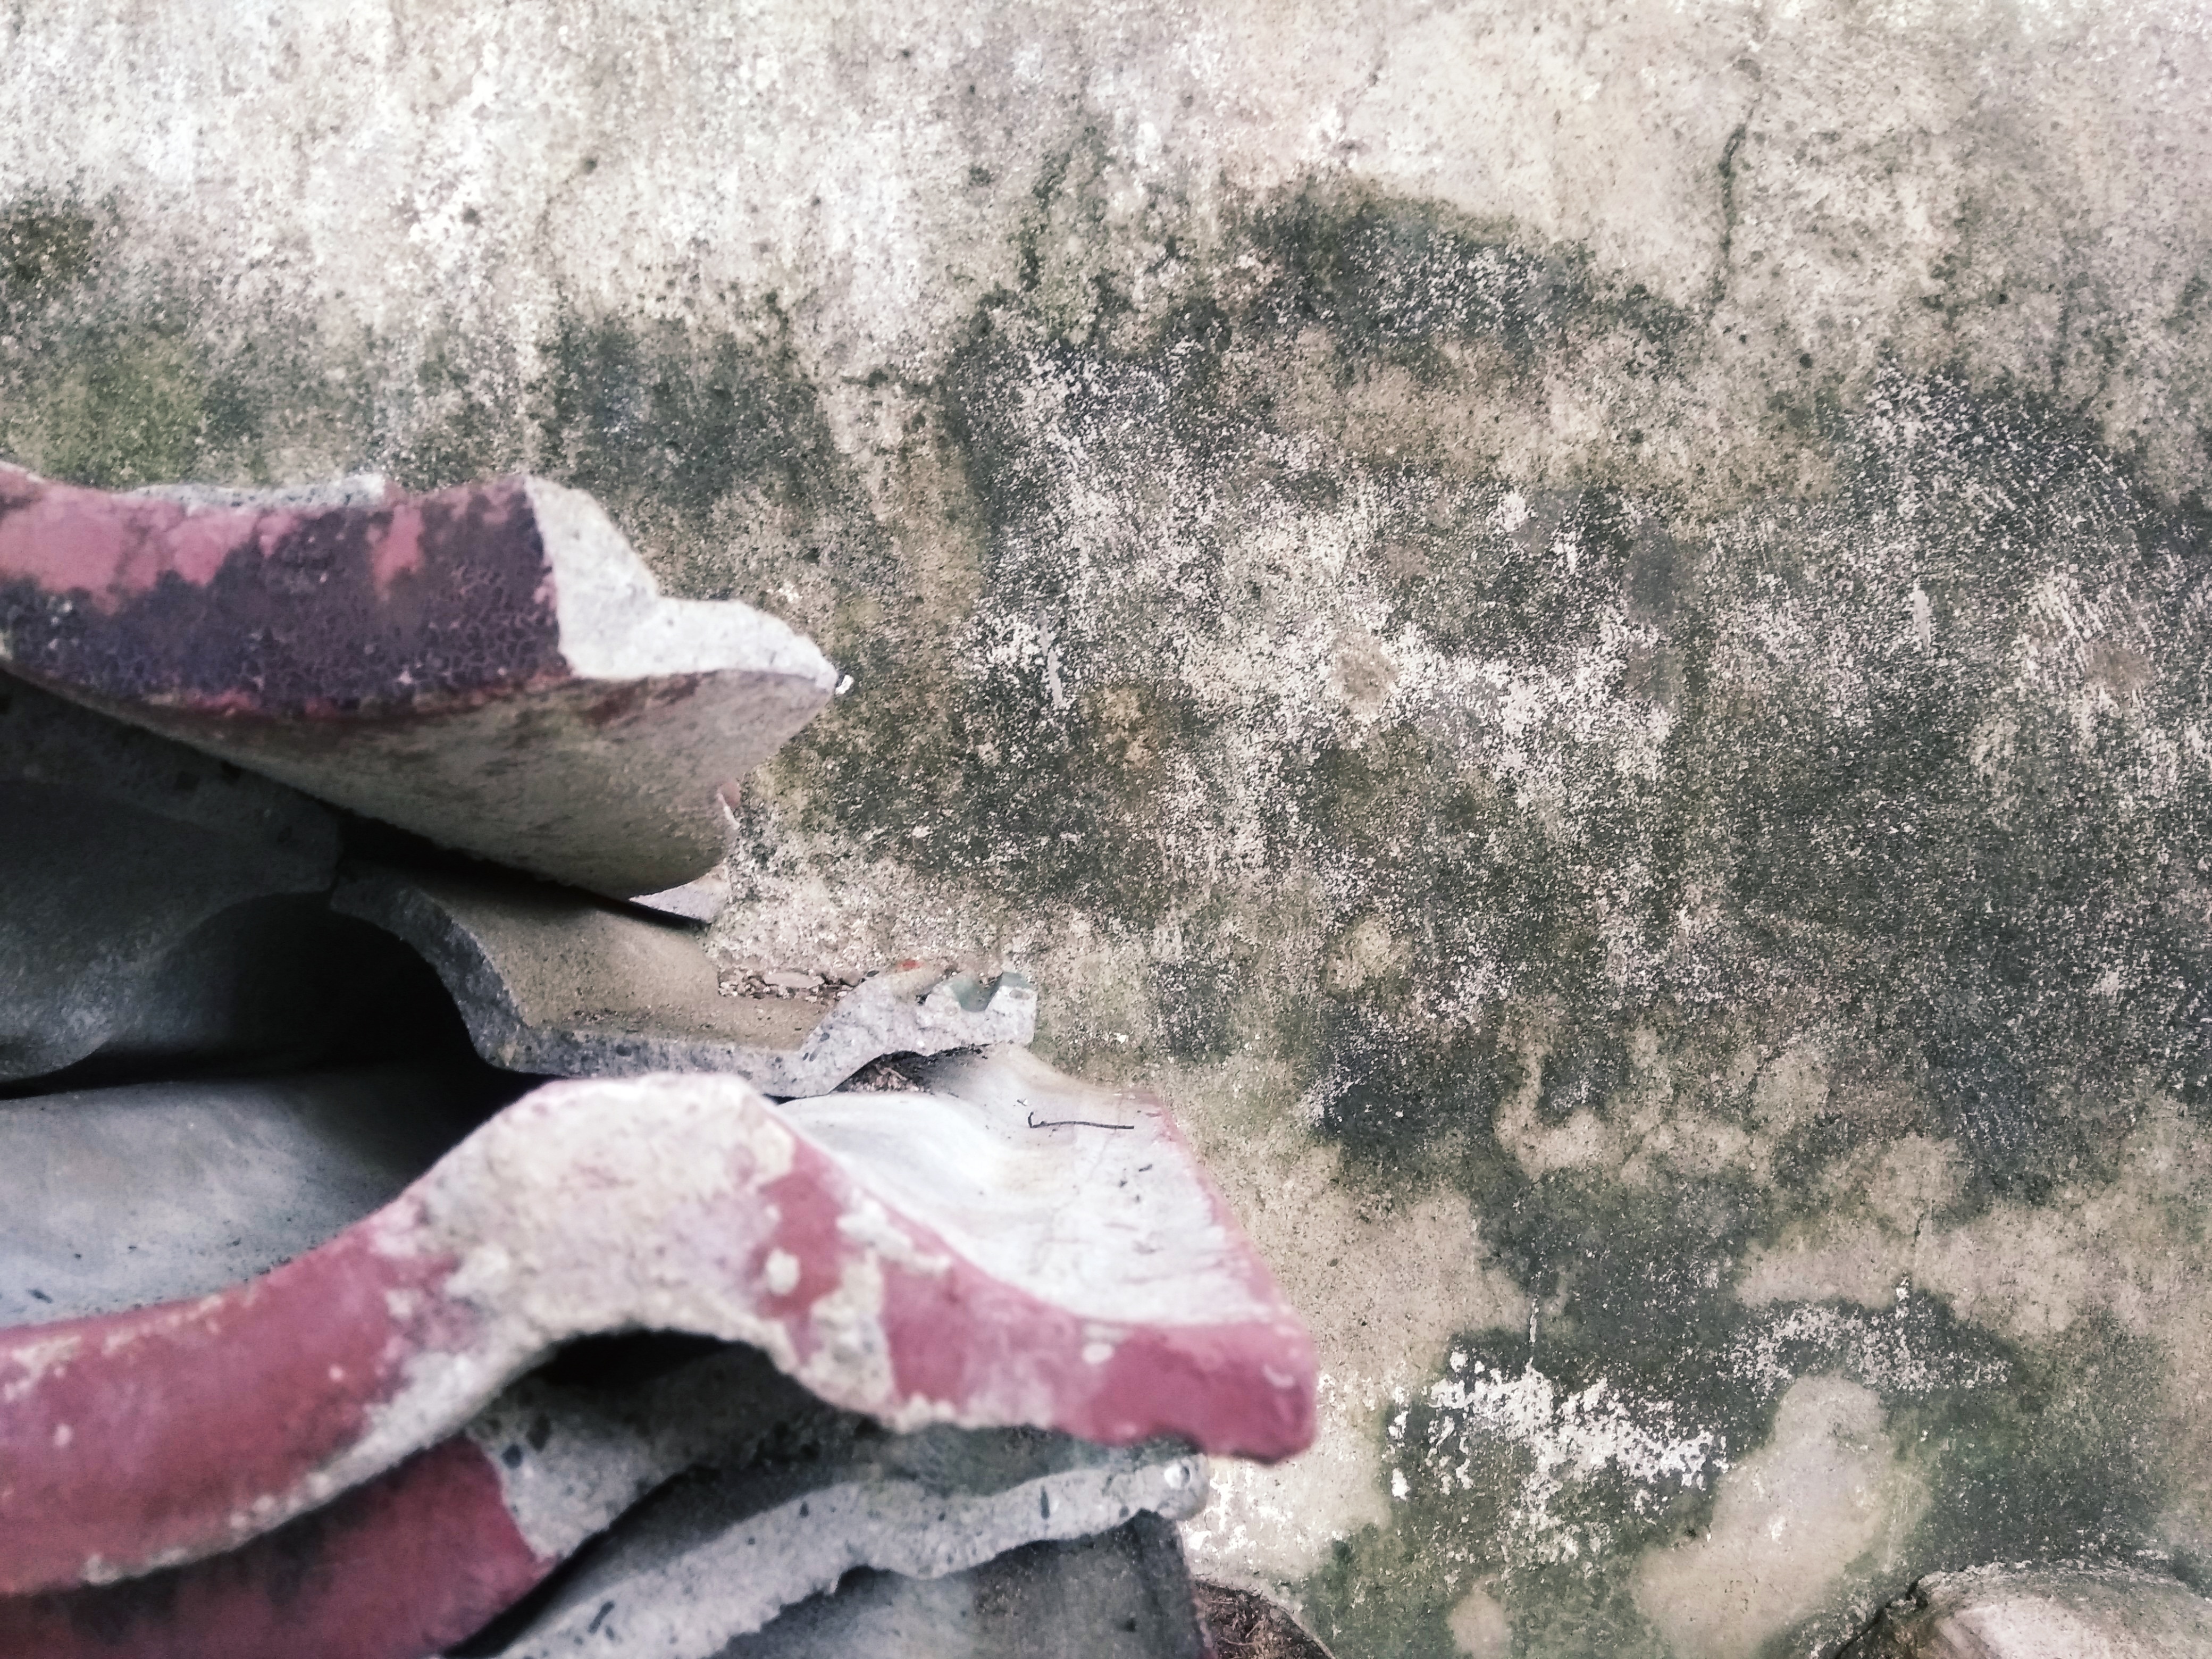
walls, tiles, parks, houses, pink, flower, watercolor paint, leaf, plant, still life, painting, petal, art, rock, illustration